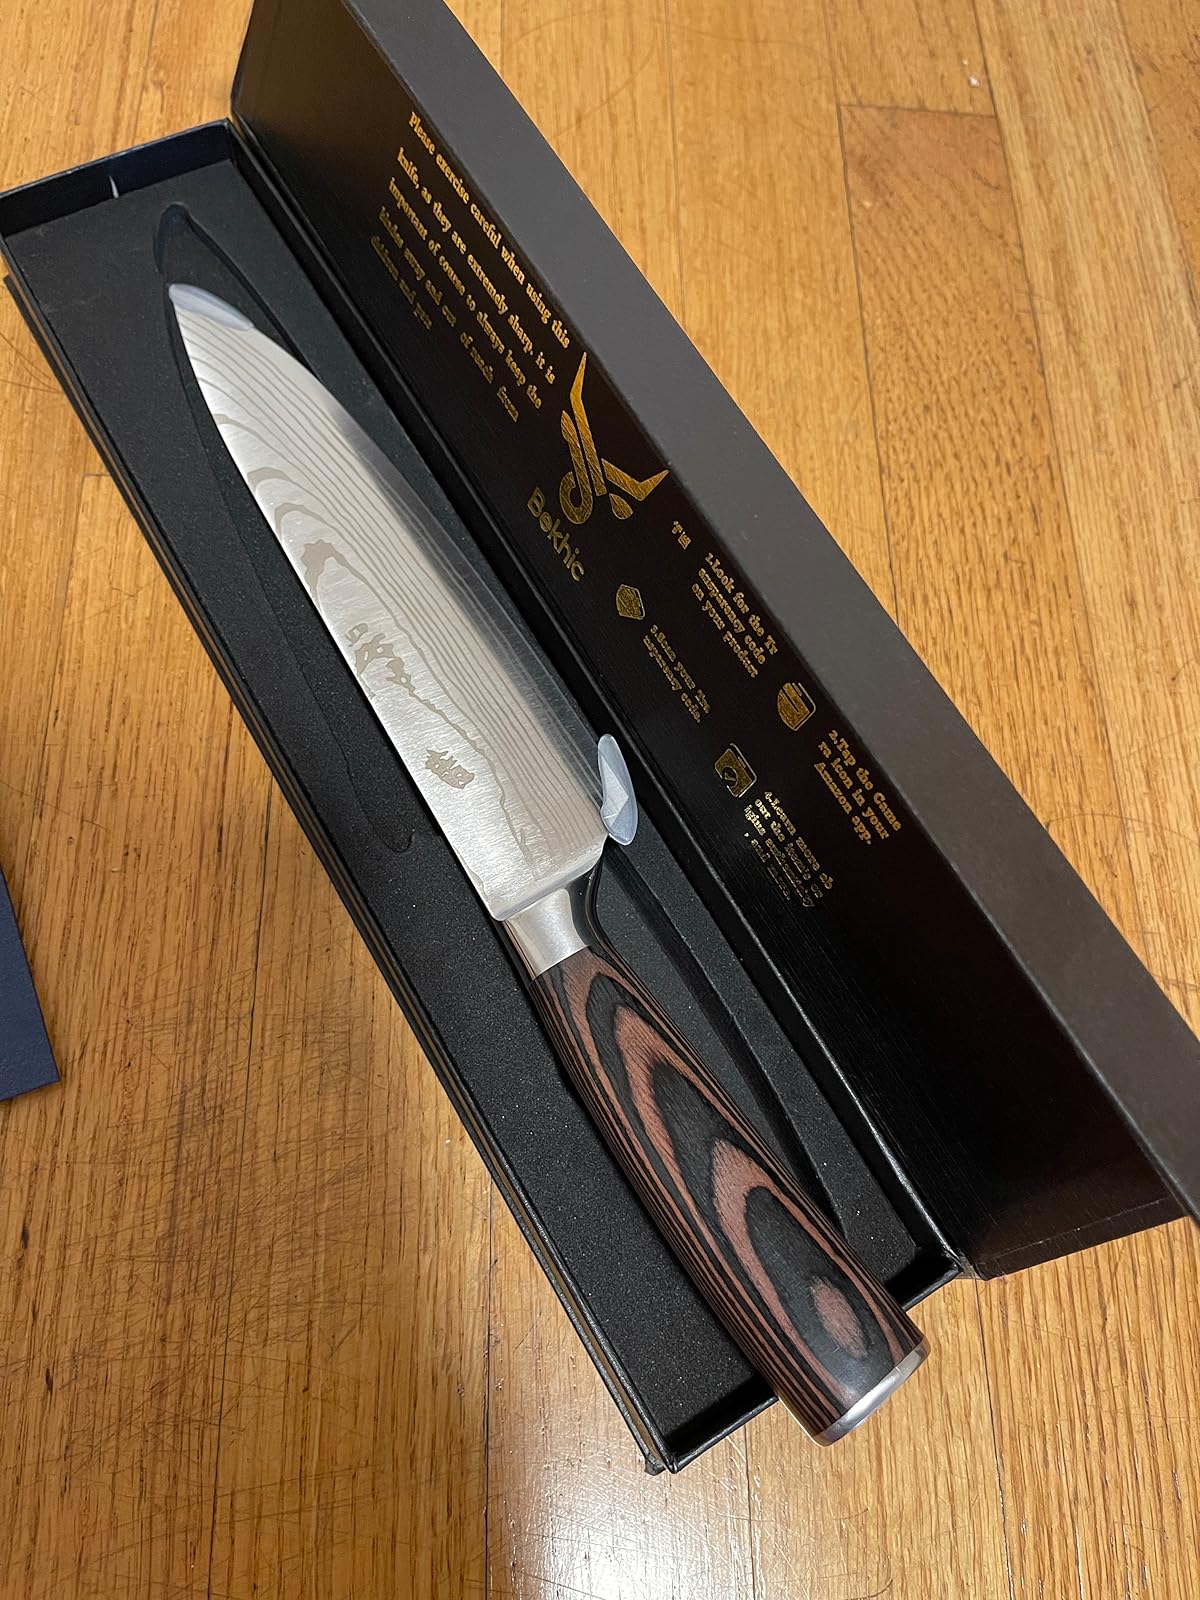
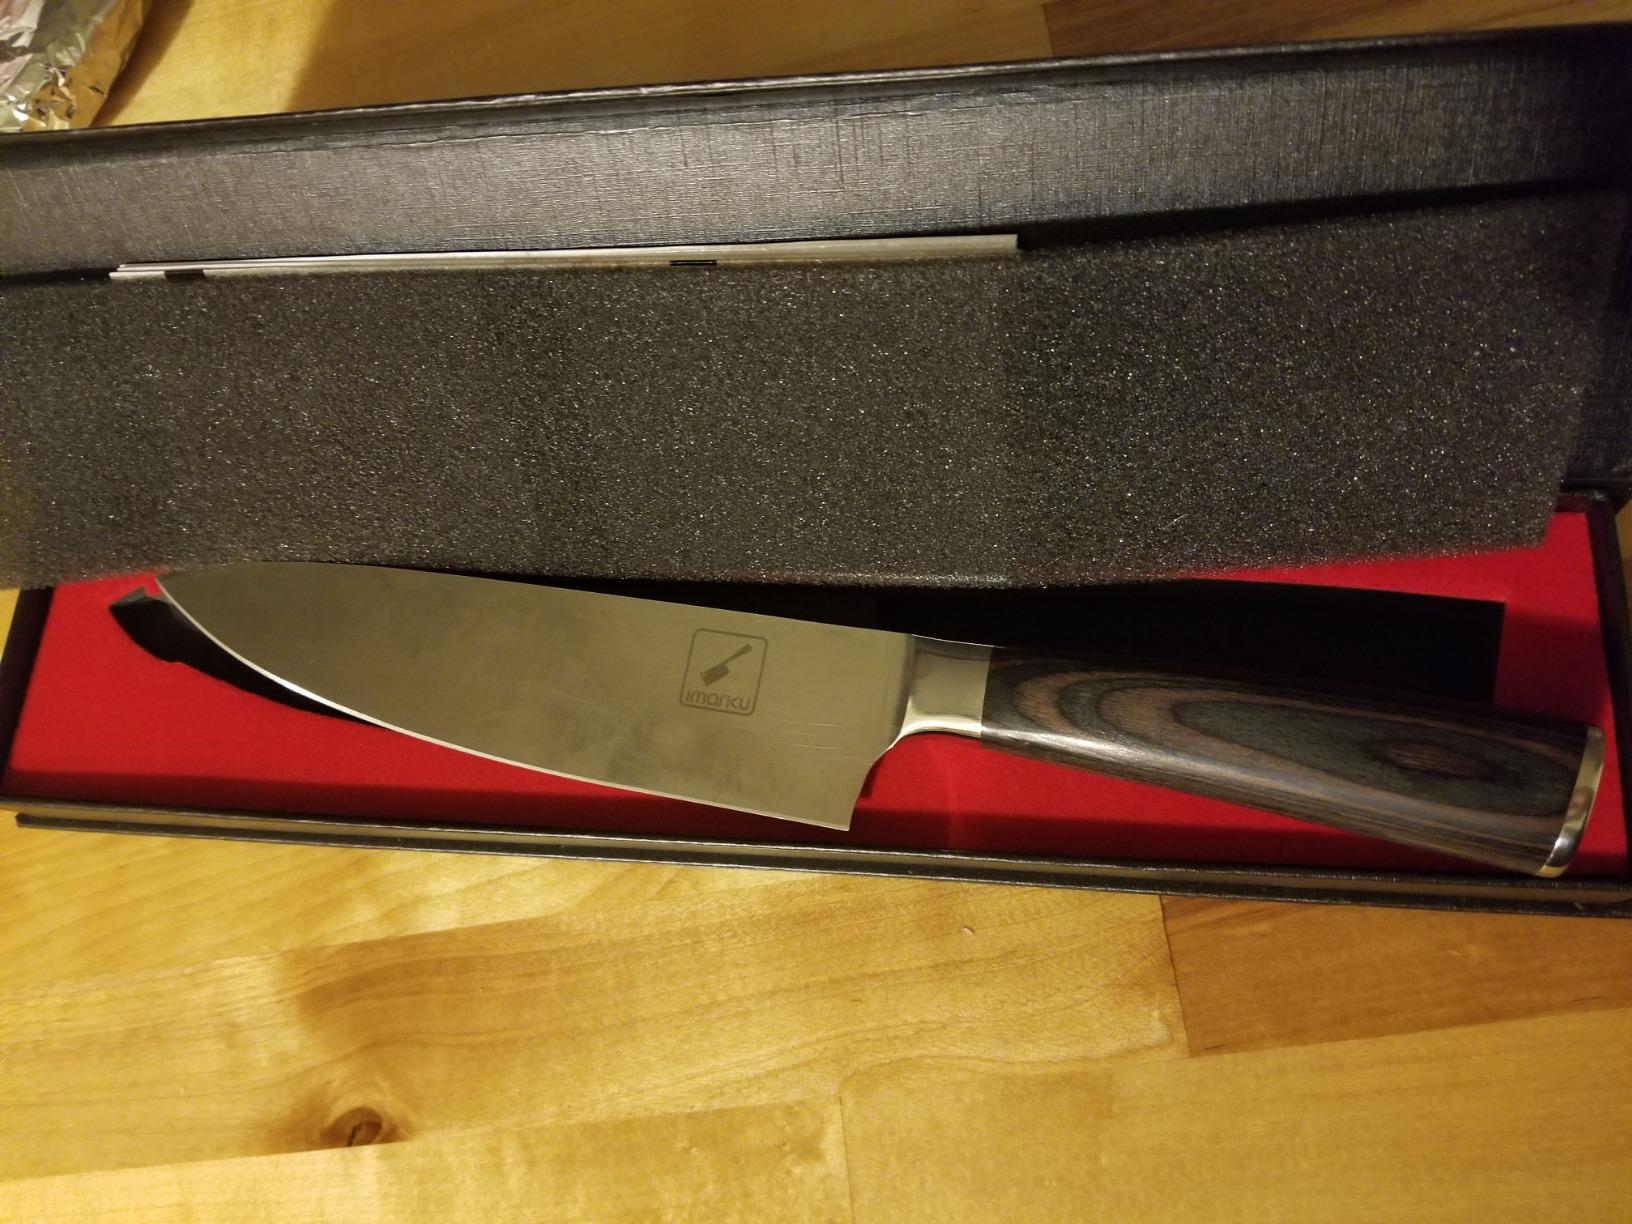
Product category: items_knife
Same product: no